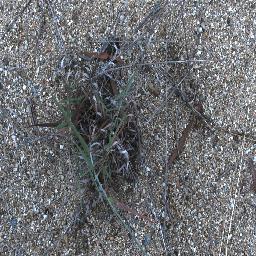
Label: negative